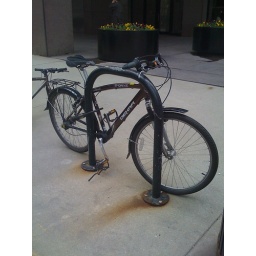
Saw a Dektra Shaft drive bike in front of the work building today. Intrigued.